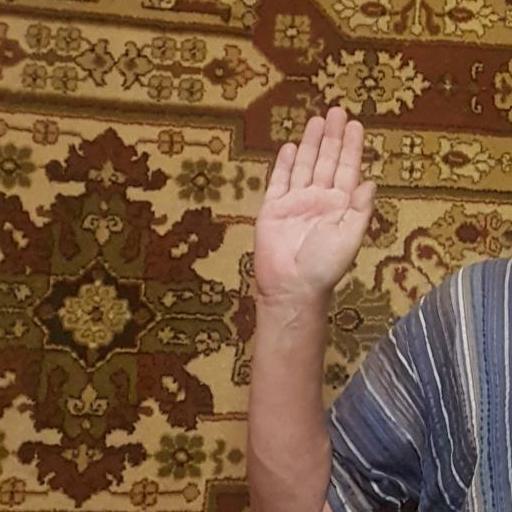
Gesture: stop